125th IOC Session

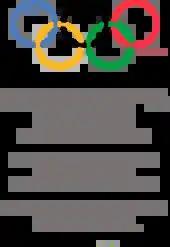
The official banner of the 125th IOC Session

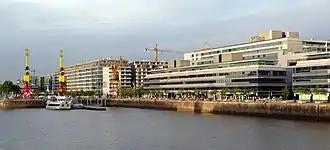
The Buenos Aires Hilton where the session was held

The IOC received bids from two cities to host the 125th Session: the Argentine capital Buenos Aires and the Malaysian capital Kuala Lumpur made bids. Buenos Aires was elected at the 122nd IOC Session in Vancouver which took place prior to the 2010 Winter Olympics.